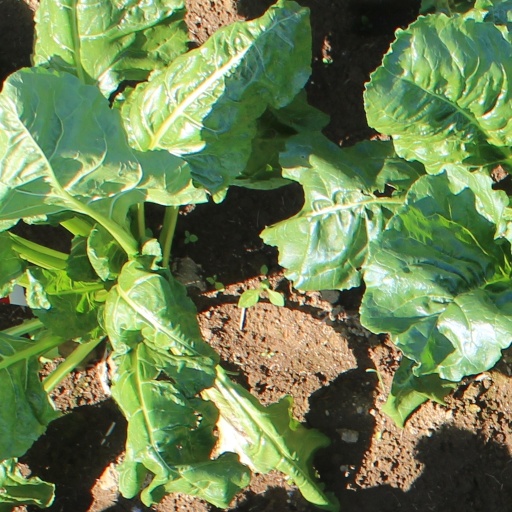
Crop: sugar beet